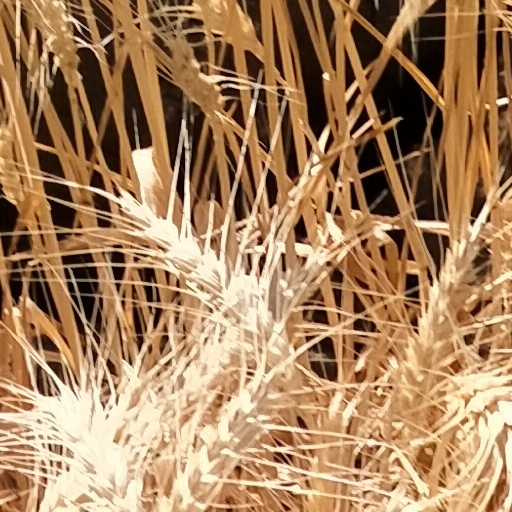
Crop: wheat